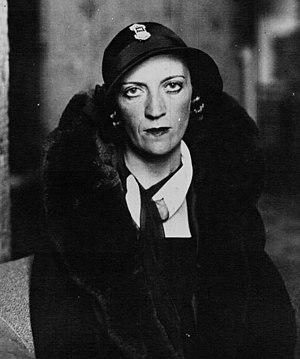
Virginie Claire Désirée Marie Hériot est une navigatrice française, médaillée en voile aux Jeux olympiques d'Amsterdam de 1928.